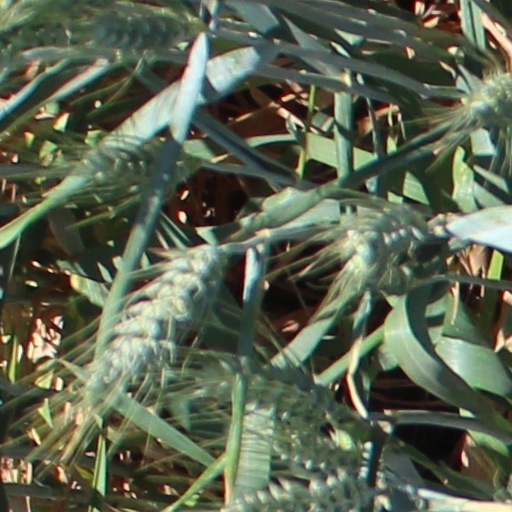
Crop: wheat